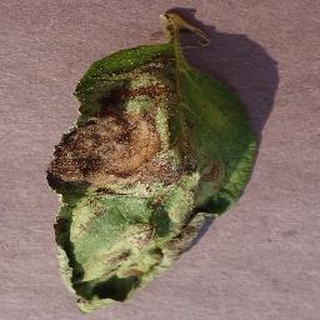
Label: potato_late_blight